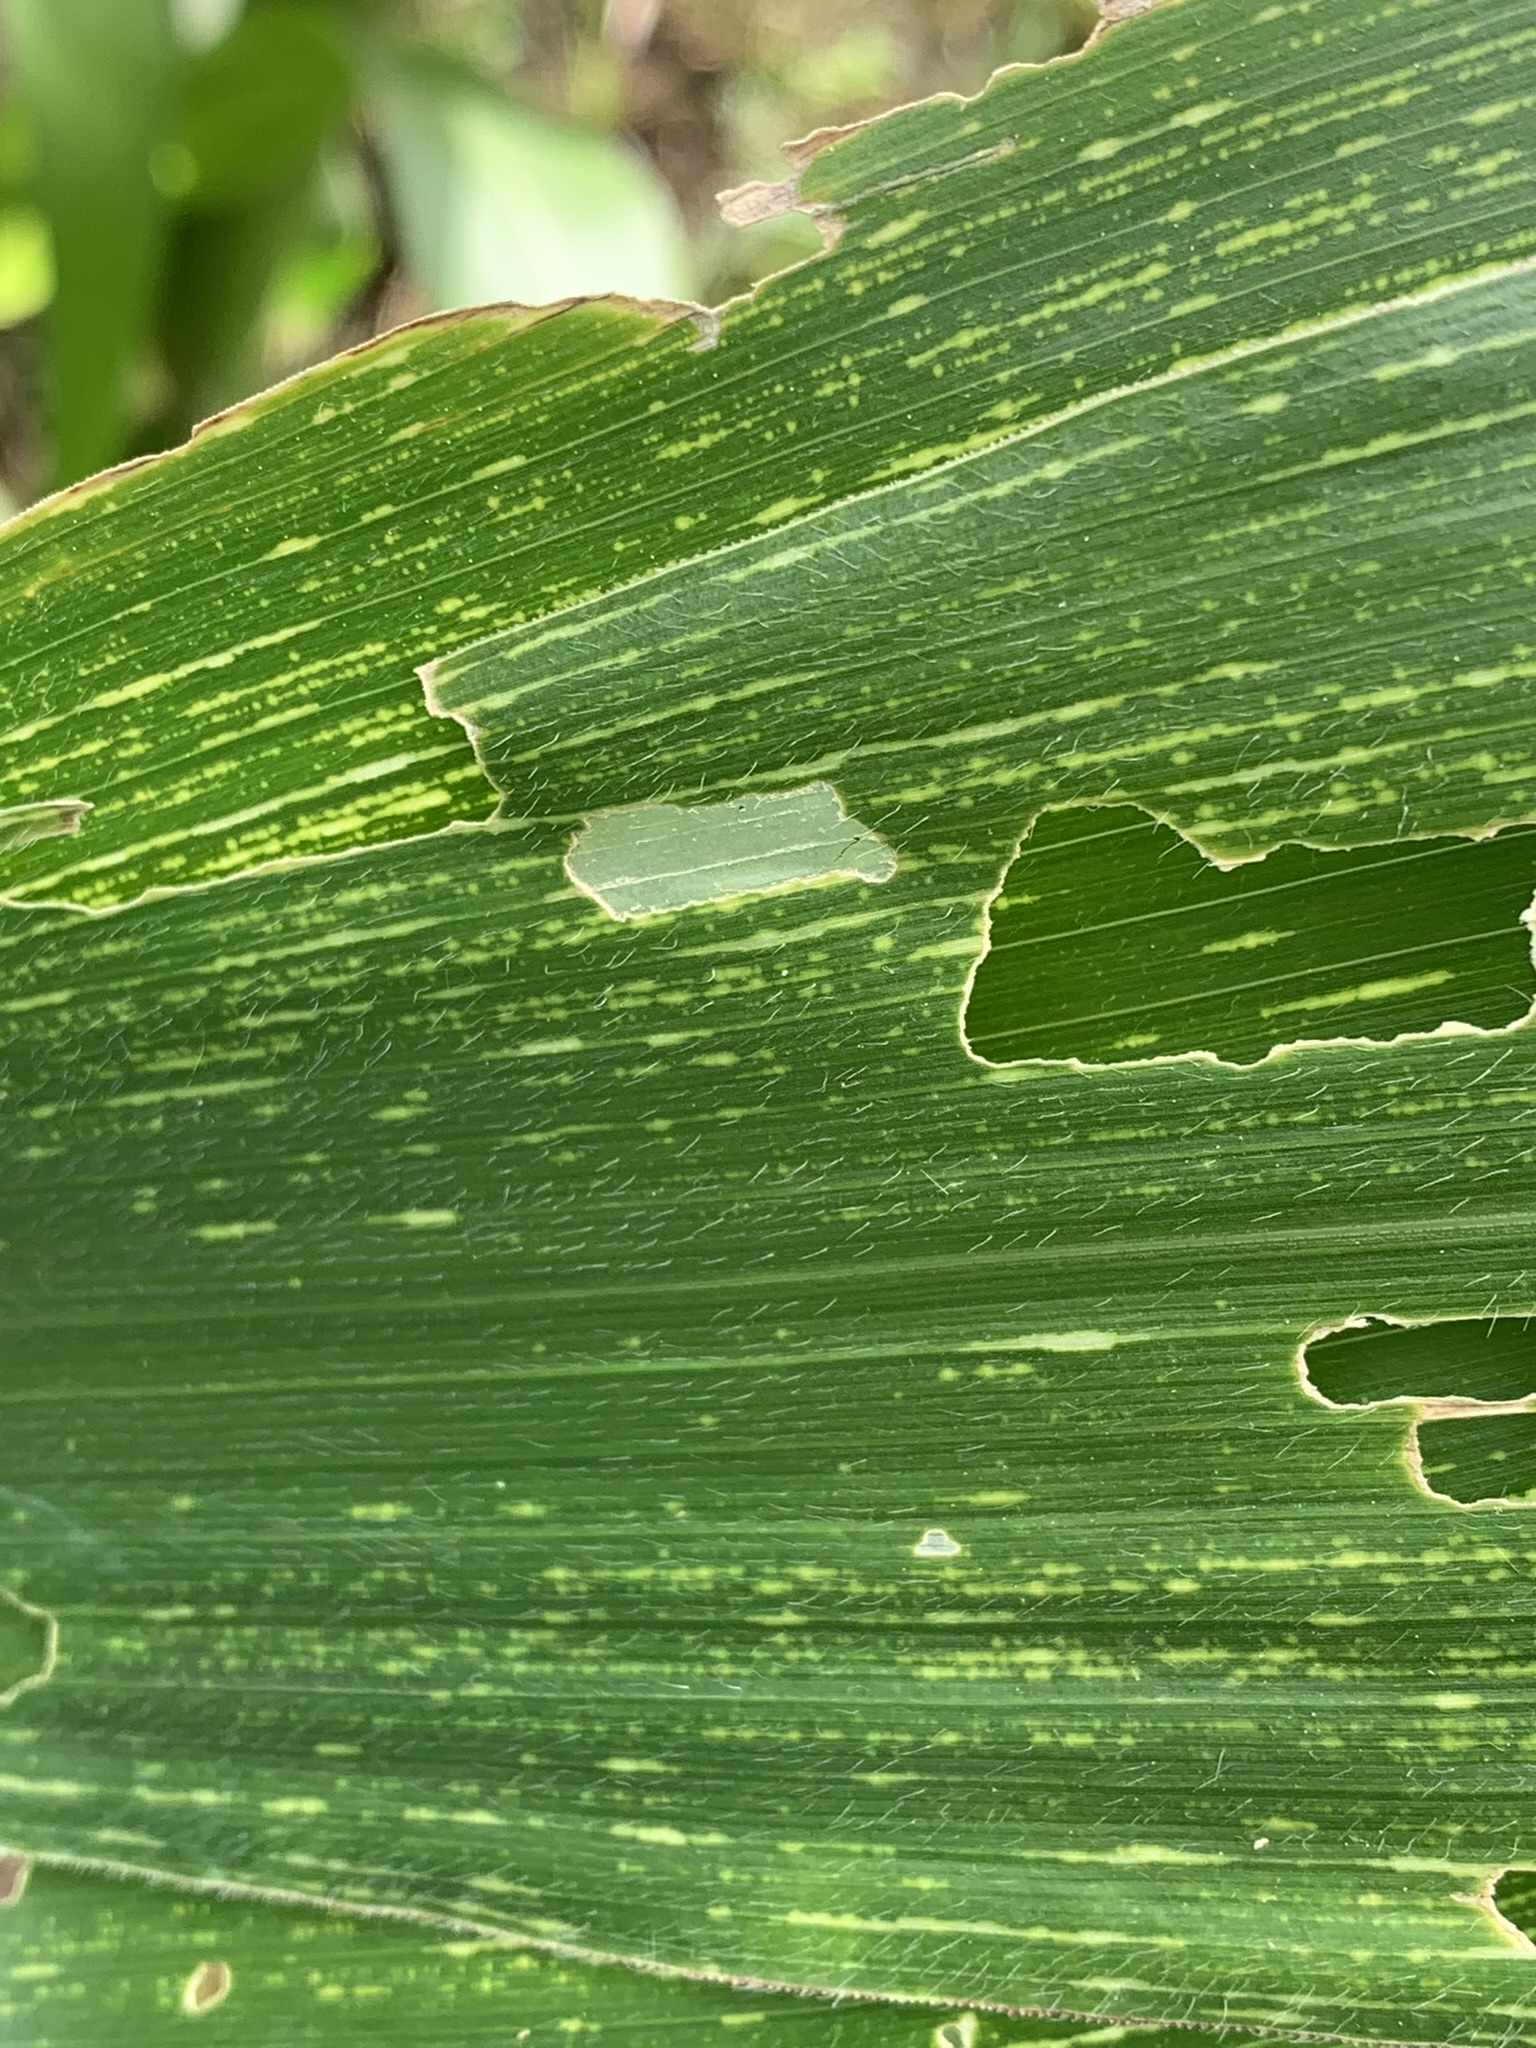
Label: MSV